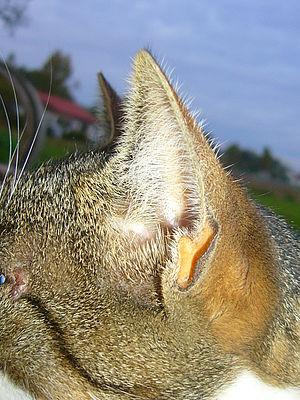
La poche cutanée marginale, ou poche de Henry, est, en anatomie animale, un pli cutané formant une poche ouverte sur la partie postérieure inférieure de l'oreille externe. Elle se produit dans un certain nombre d'espèces, mais est particulièrement visible sur le chat domestique ainsi que certaines races de chiens.